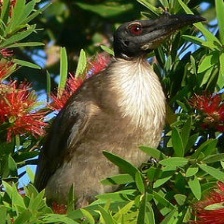
Species: NOISY FRIARBIRD
Scientific name: PHILEMON CORNICULATUS